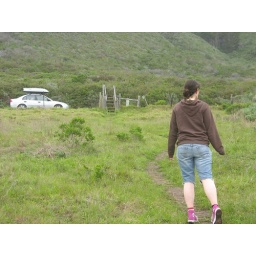
Somewhere along the coast in CA. This is the car *after* the bike got stolen off of it.